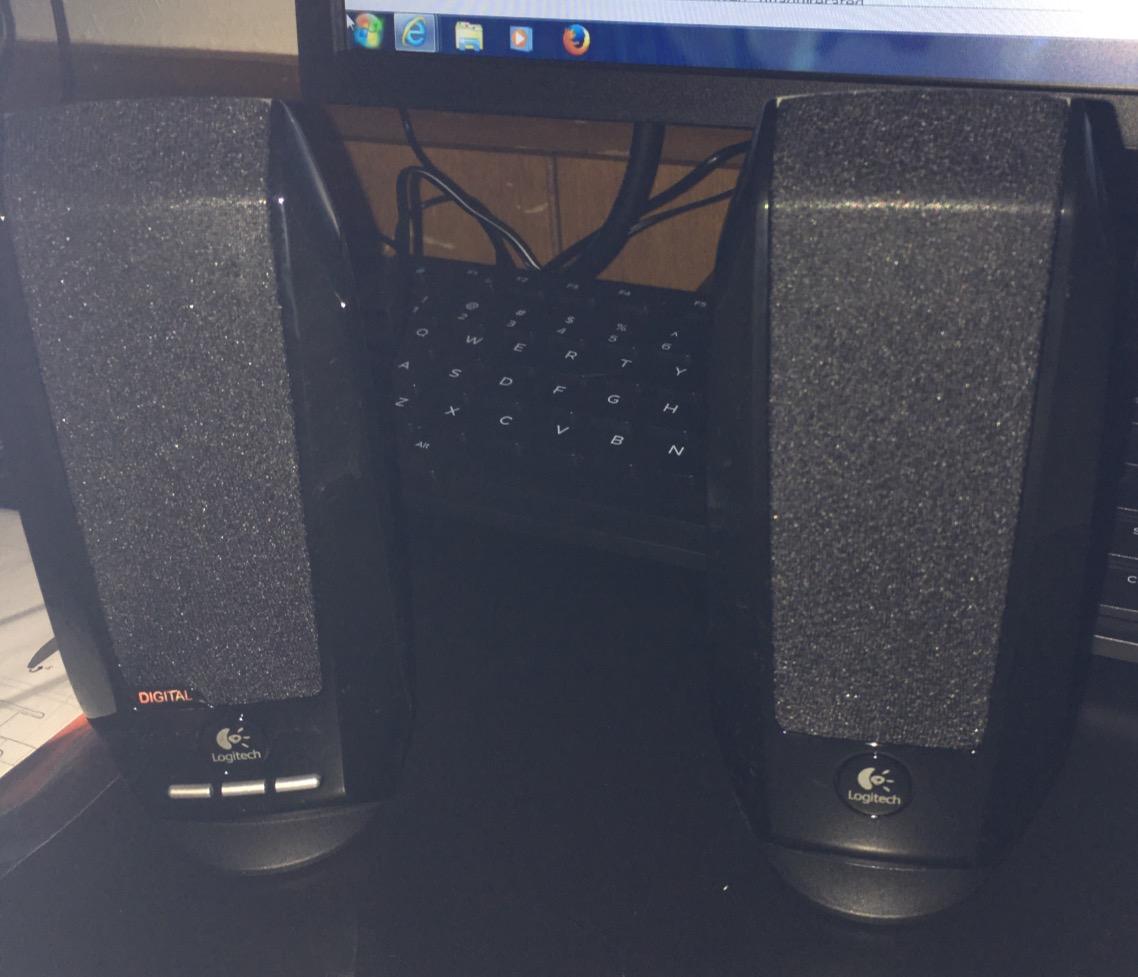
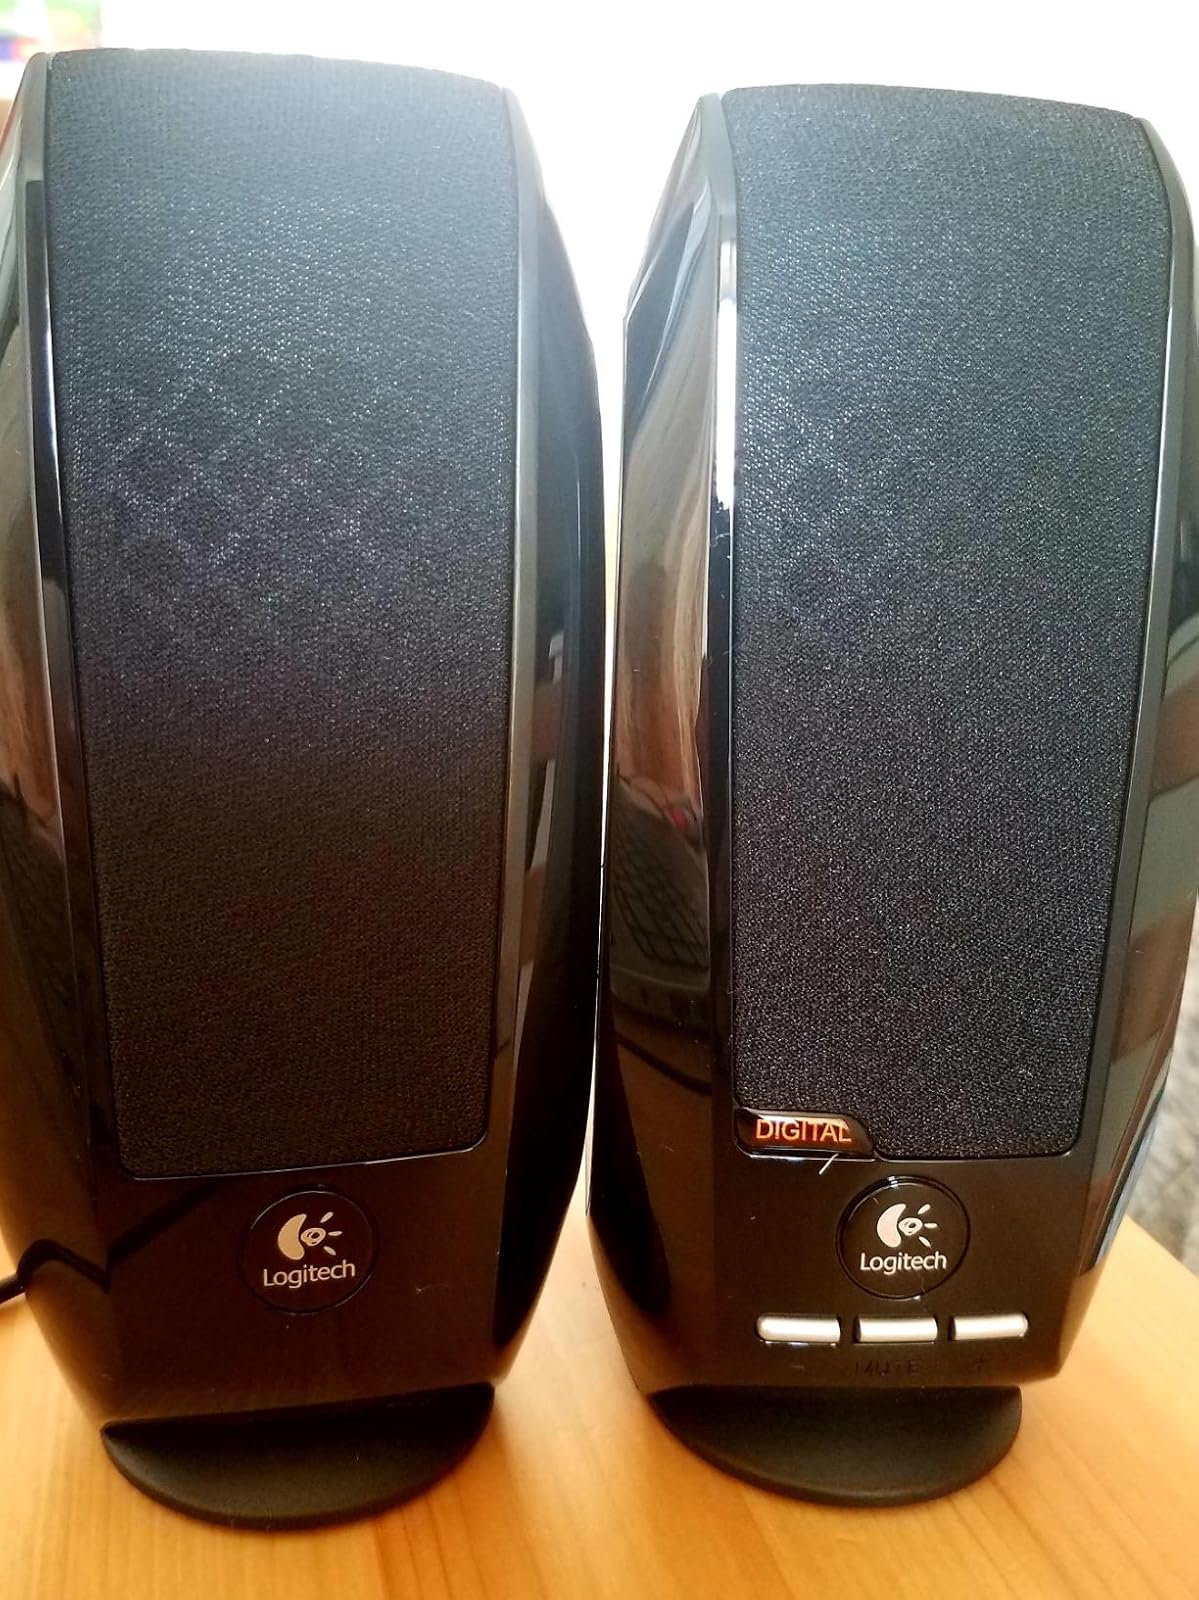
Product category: speaker
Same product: yes